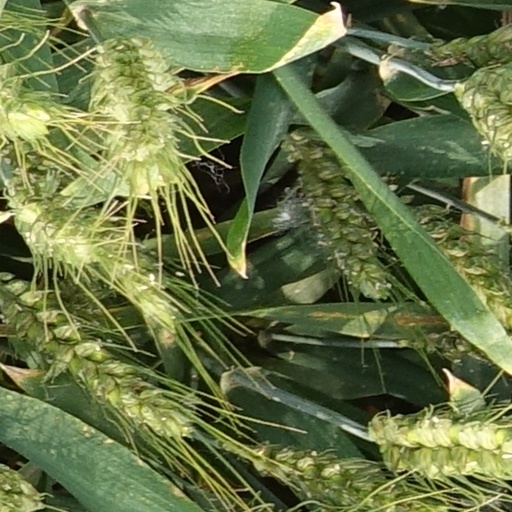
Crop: wheat